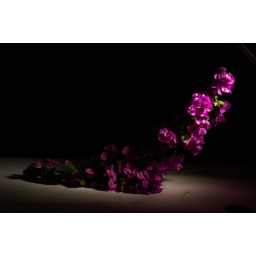
flower in black